Riccardo Di Segni

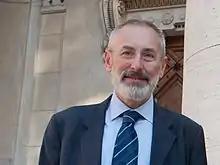
Riccardo Di Segni, 2011

A specialist in diagnostic radiology, he is descended from three generations of rabbis. Having concluded his rabbinical studies in 1973, he was subsequently elected to the esteemed position of Chief Rabbi of Rome in 2001.